Soraya Paladin

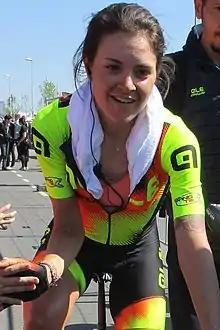
Paladin at the 2019 Amstel Gold Race

Soraya Paladin (born 4 May 1993) is an Italian professional racing cyclist, who currently rides for UCI Women's WorldTeam . She rode in the 2014 Tour de Bretagne Féminin. Her sister Asja Paladin also competed professionally as a cyclist. She competed at the 2020 Summer Olympics, in Road race.